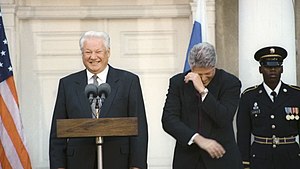
Humor
Boris Jeltsin og Bill Clinton morer sig sammen.
Humor er evnen til at opfatte noget som morsomt. Humor er muligheden for mennesker, objekter eller situationer til at fremkalde latter eller vække en følelse af morskab. Begrebet omfatter en hvilken som helst form for underholdning eller menneskelig kommunikation, som vækker sådanne følelser, eller som gør, at mennesker ler eller føler sig lykkelige.